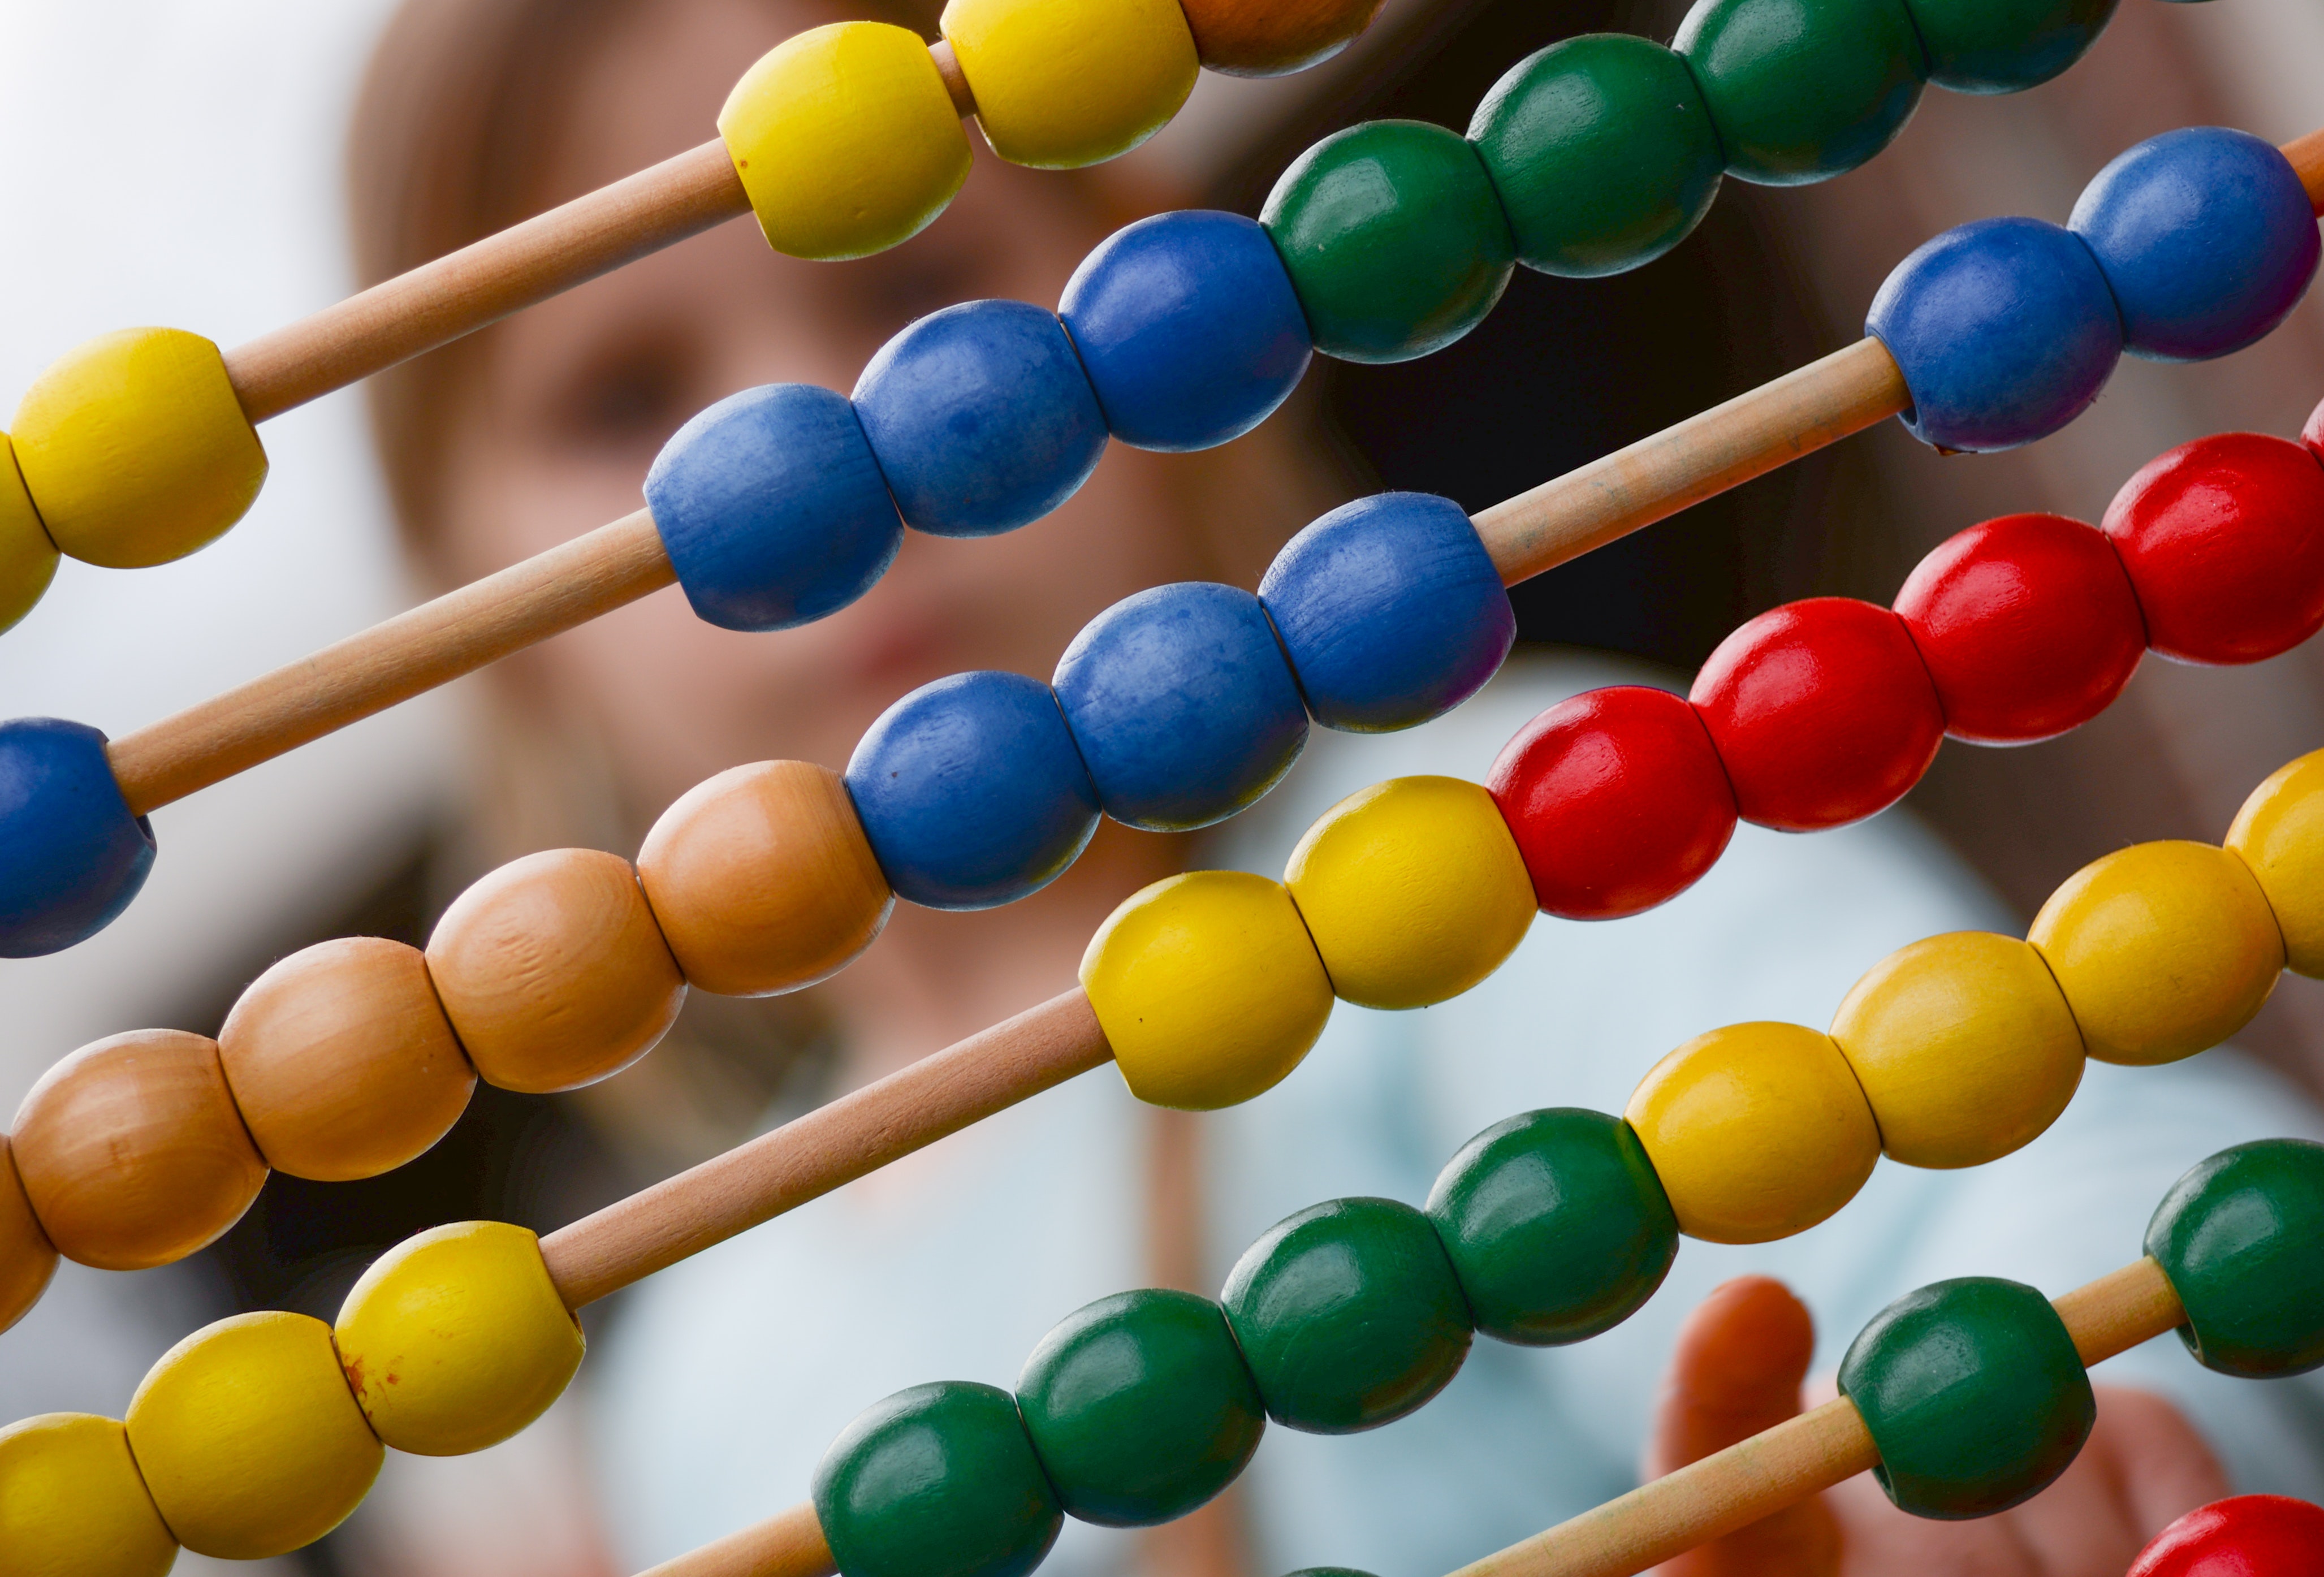
abacus, toy, bead, yellow, fashion accessory, art, jewelry making, craft